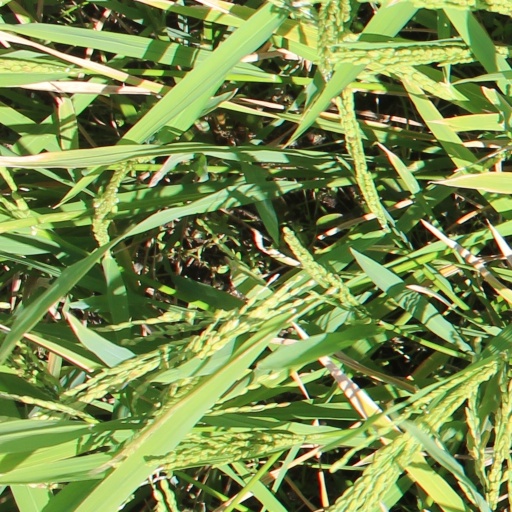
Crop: rice